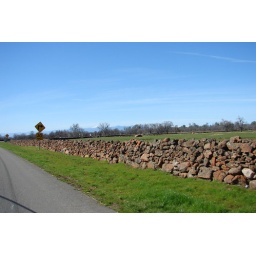
Rock wall fence goes for miles, built by school kids